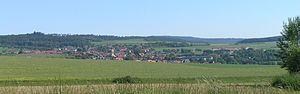
Eschbach est après Usingen le plus grand quartier de la ville de Usingen dans le Hochtaunuskreis en Hesse. Il compte 2 128 habitants.